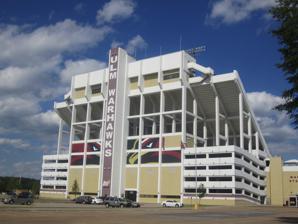
Building: JPS Field at Malone Stadium
Country: United States of America
Year built: 1978
Stadium in Monroe, Louisiana Malone Stadium The Hawk JPS Field at Malone Stadium Malone Stadium Location in Louisiana Show map of Louisiana Malone Stadium Location in the United States Show map of the United States Full name Malone Stadium Location 514 Warhawk Way Monroe, Louisiana 71203 Coordinates 32°31′51″N 92°3′57″W / 32.53083°N 92.06583°W / 32.53083; -92.06583 Owner University of Louisiana at Monroe Operator University of Louisiana at Monroe Capacity 27,617 (2014–present) Record attendance 31,175 (September 21, 2012 vs. Baylor ) Surface FieldTurf Construction Broke ground 1977 Opened September 16, 1978 Renovated 2008, 2014 Construction cost $2.5 million Architect Hugh G. Parker, Jr. Architects (renovations) Tenants Louisiana–Monroe Warhawks football (1978–present) Malone Stadium is a stadium in Monroe, Louisiana , United States, on the campus of the University of Louisiana at Monroe .  It is primarily used for football and is the home field of the ULM Warhawks . The stadium, named for former coach James L. Malone , opened in 1978 and has a seating capacity of 27,617 people. History Because Northeast Louisiana University's previous stadium could hold just over 8,000 spectators, the late Mayor W. L. "Jack" Howard pushed for construction of a new football stadium. Malone Stadium, named after the winningest coach in school history James L. Malone , opened on September 16, 1978, with a capacity of 20,000, with the then-Northeast Louisiana Indians beat Arkansas State, 21–13. It is located across Bayou Desiard from the main campus, the center of the school's athletic facilities.  The field runs roughly north-northeast, with an imbalanced grandstand, the west stands being the larger stands.  The lower west level is a solid enclosed structure, with the ULM Athletic Training Center enclosed, and the upper level extends much higher, with the press box and luxury boxes located on top.  The east side is also decked, with a short first deck wrapping around almost from goalpost to goalpost and another short steel-supported upper deck running the length of the field. Renovations Both sides of seating were extended into each end zone in 1983, increasing the capacity to 23,277. The press box was enlarged in 1991, and capacity decreased to 22,077. In 1993, 8,350 seats were added to the stadium, increasing capacity to its current figure of 30,427. Interior of Malone Stadium In 2007, ULM excavated the natural grass from Malone Stadium to install ProPlay artificial turf. In 2011, the university installed a new scoreboard with a HD video display measuring 23 feet high by 48 feet wide (1,104 square feet) and flanked by two low definition video panels for advertisements measuring 16 feet (4.9 m) high by 14 feet (4.3 m) wide. Also, a new sound system was installed in the upper corners of the scoreboard. A record crowd of 31,175 was reached on September 21, 2012 against the Baylor Bears at the 2012 home opener. In 2014, JPS Aviation/JPS Equipment Rental paid $450,000 to replace the artificial turf with new FieldTurf and for the field to be named JPS Field at Malone Stadium for the next eight seasons. A new field house facility was completed in August 2016 at a cost of $4.1 million. The 11,750-square-foot (1,092 m 2 ) building is located in the north end zone, attached to the west grandstand. It features a hall of fame area, locker room, coaches’ offices, and patios overlooking the field. Largest crowds The largest crowd to see a Warhawk football game in Malone Stadium was 31,175 on September 21, 2012, when the Warhawks hosted Baylor University. In 2020, there was only 25% of people allowed due to the COVID-19 pandemic . Rank Date Attendance Opponent Result 1 September 21, 2012 31,175 Baylor L, 42–47 2 November 20, 2007 30,101 Grambling State W, 28–14 3 October 10, 1998 28,725 Louisiana Tech L, 14–44 4 August 31, 2019 28,327 Grambling State W, 31-9 5 September 10, 2011 26,532 Grambling State W, 35–7 6 September 7, 1996 24,842 Minnesota L, 3–30 7 September 3, 2016 24,718 Southern W, 38–21 8 October 9, 1982 23,900 Louisiana Tech L, 10–17 9 September 7, 2013 23,600 Grambling State W, 48–10 10 November 3, 1984 23,452 Louisiana Tech W, 12–10 Gallery Exterior of JPS Field at Malone Stadium Malone Stadium and scoreboard Malone Stadium Home Stands and JPS Field from Seating Area JPS Field, Malone Stadium Home Stands and Malone Stadium Football Fieldhouse Malone Stadium Home Stands and JPS Field JPS Field in Malone Stadium JPS Field and goalpost in Malone Stadium JPS Field at Malone Stadium Scoreboard JPS Field at Malone Stadium and Fant–Ewing Coliseum from Bayou Desiard See also List of NCAA Division I FBS football stadiums References